15th Infantry Division (Poland)

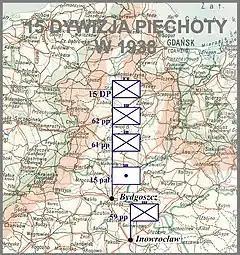
15th Infantry Division in 1938

After the conflict, the Division was stationed in Bydgoszcz, with one regiment in nearby Inowrocław. It was commanded by General Wladyslaw Jung (1920), General Wiktor Thommee (1924 - 1926 and 1928 - 1934), and General Zdzislaw Wincenty Przyjalkowski, during the Polish September Campaign.